Cornwall in the English Civil War

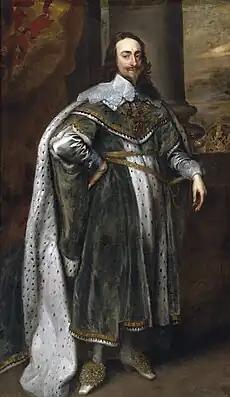
King Charles I

In June 1644 the Earl of Essex took an army of 9,500 to the South-West and successively ended Royalist sieges at Lyme and Plymouth without firing a shot. With such successes, Essex advanced into Cornwall on 26 July believing that with local support he would be able to take control away from the Royalists. On that very same day, however, King Charles, arrived in Exeter intent upon hunting down and destroying Essex’s force. Slowly and deliberately King Charles continued west growing his army to a strength of 19,000 by linking up with the Royalist armies of Prince Maurice and Richard Grenville. Given the size of the King’s army, Essex found himself trapped on the peninsula with the only means of escape by sea.